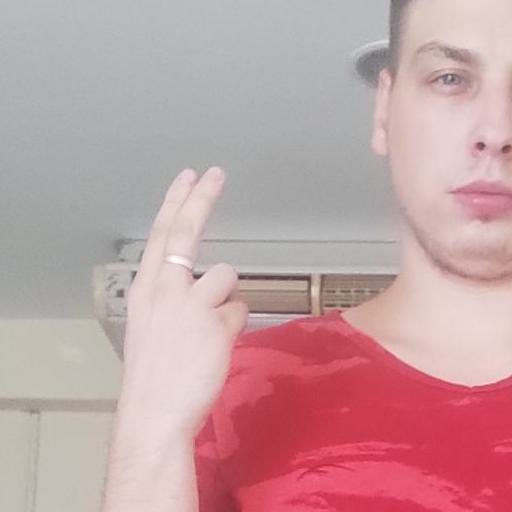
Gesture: two_up_inverted